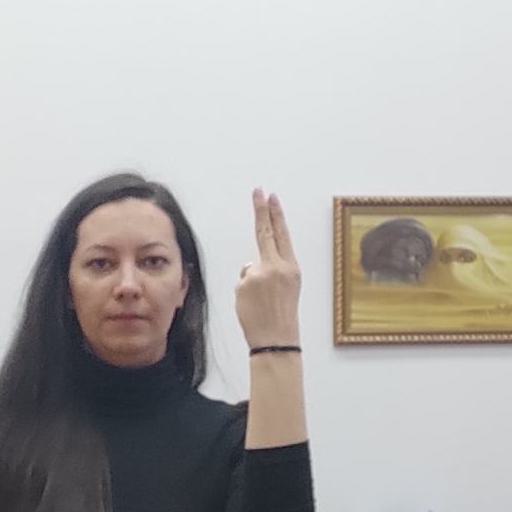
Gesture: two_up_inverted